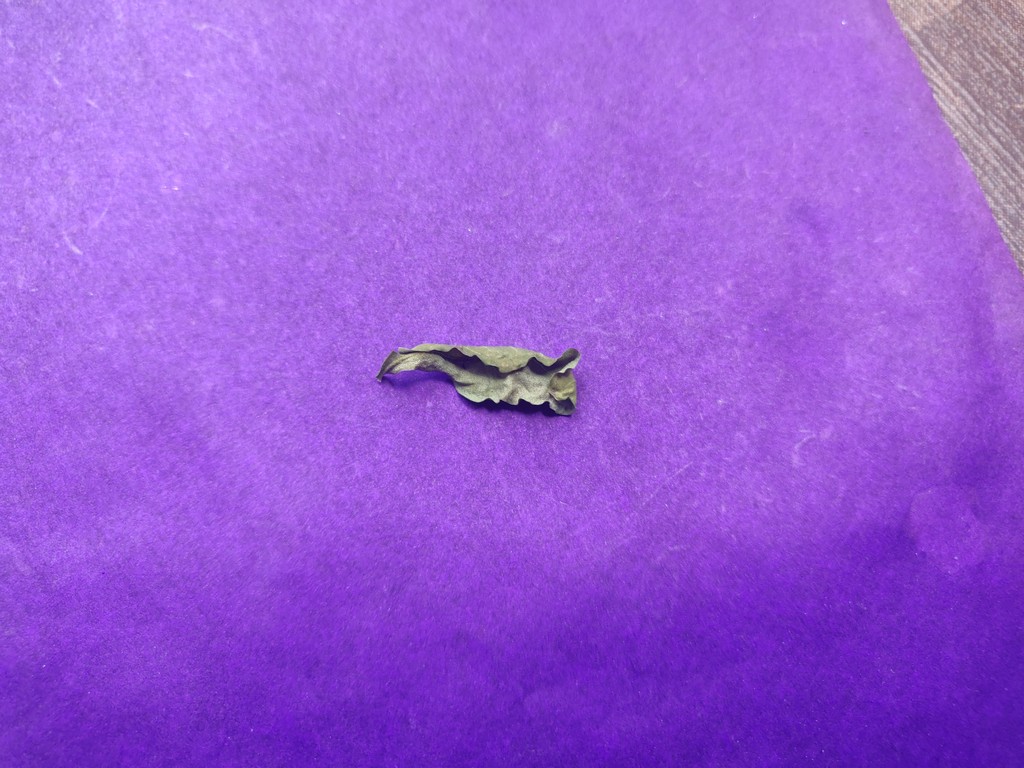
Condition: Dried
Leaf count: single
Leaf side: unknown